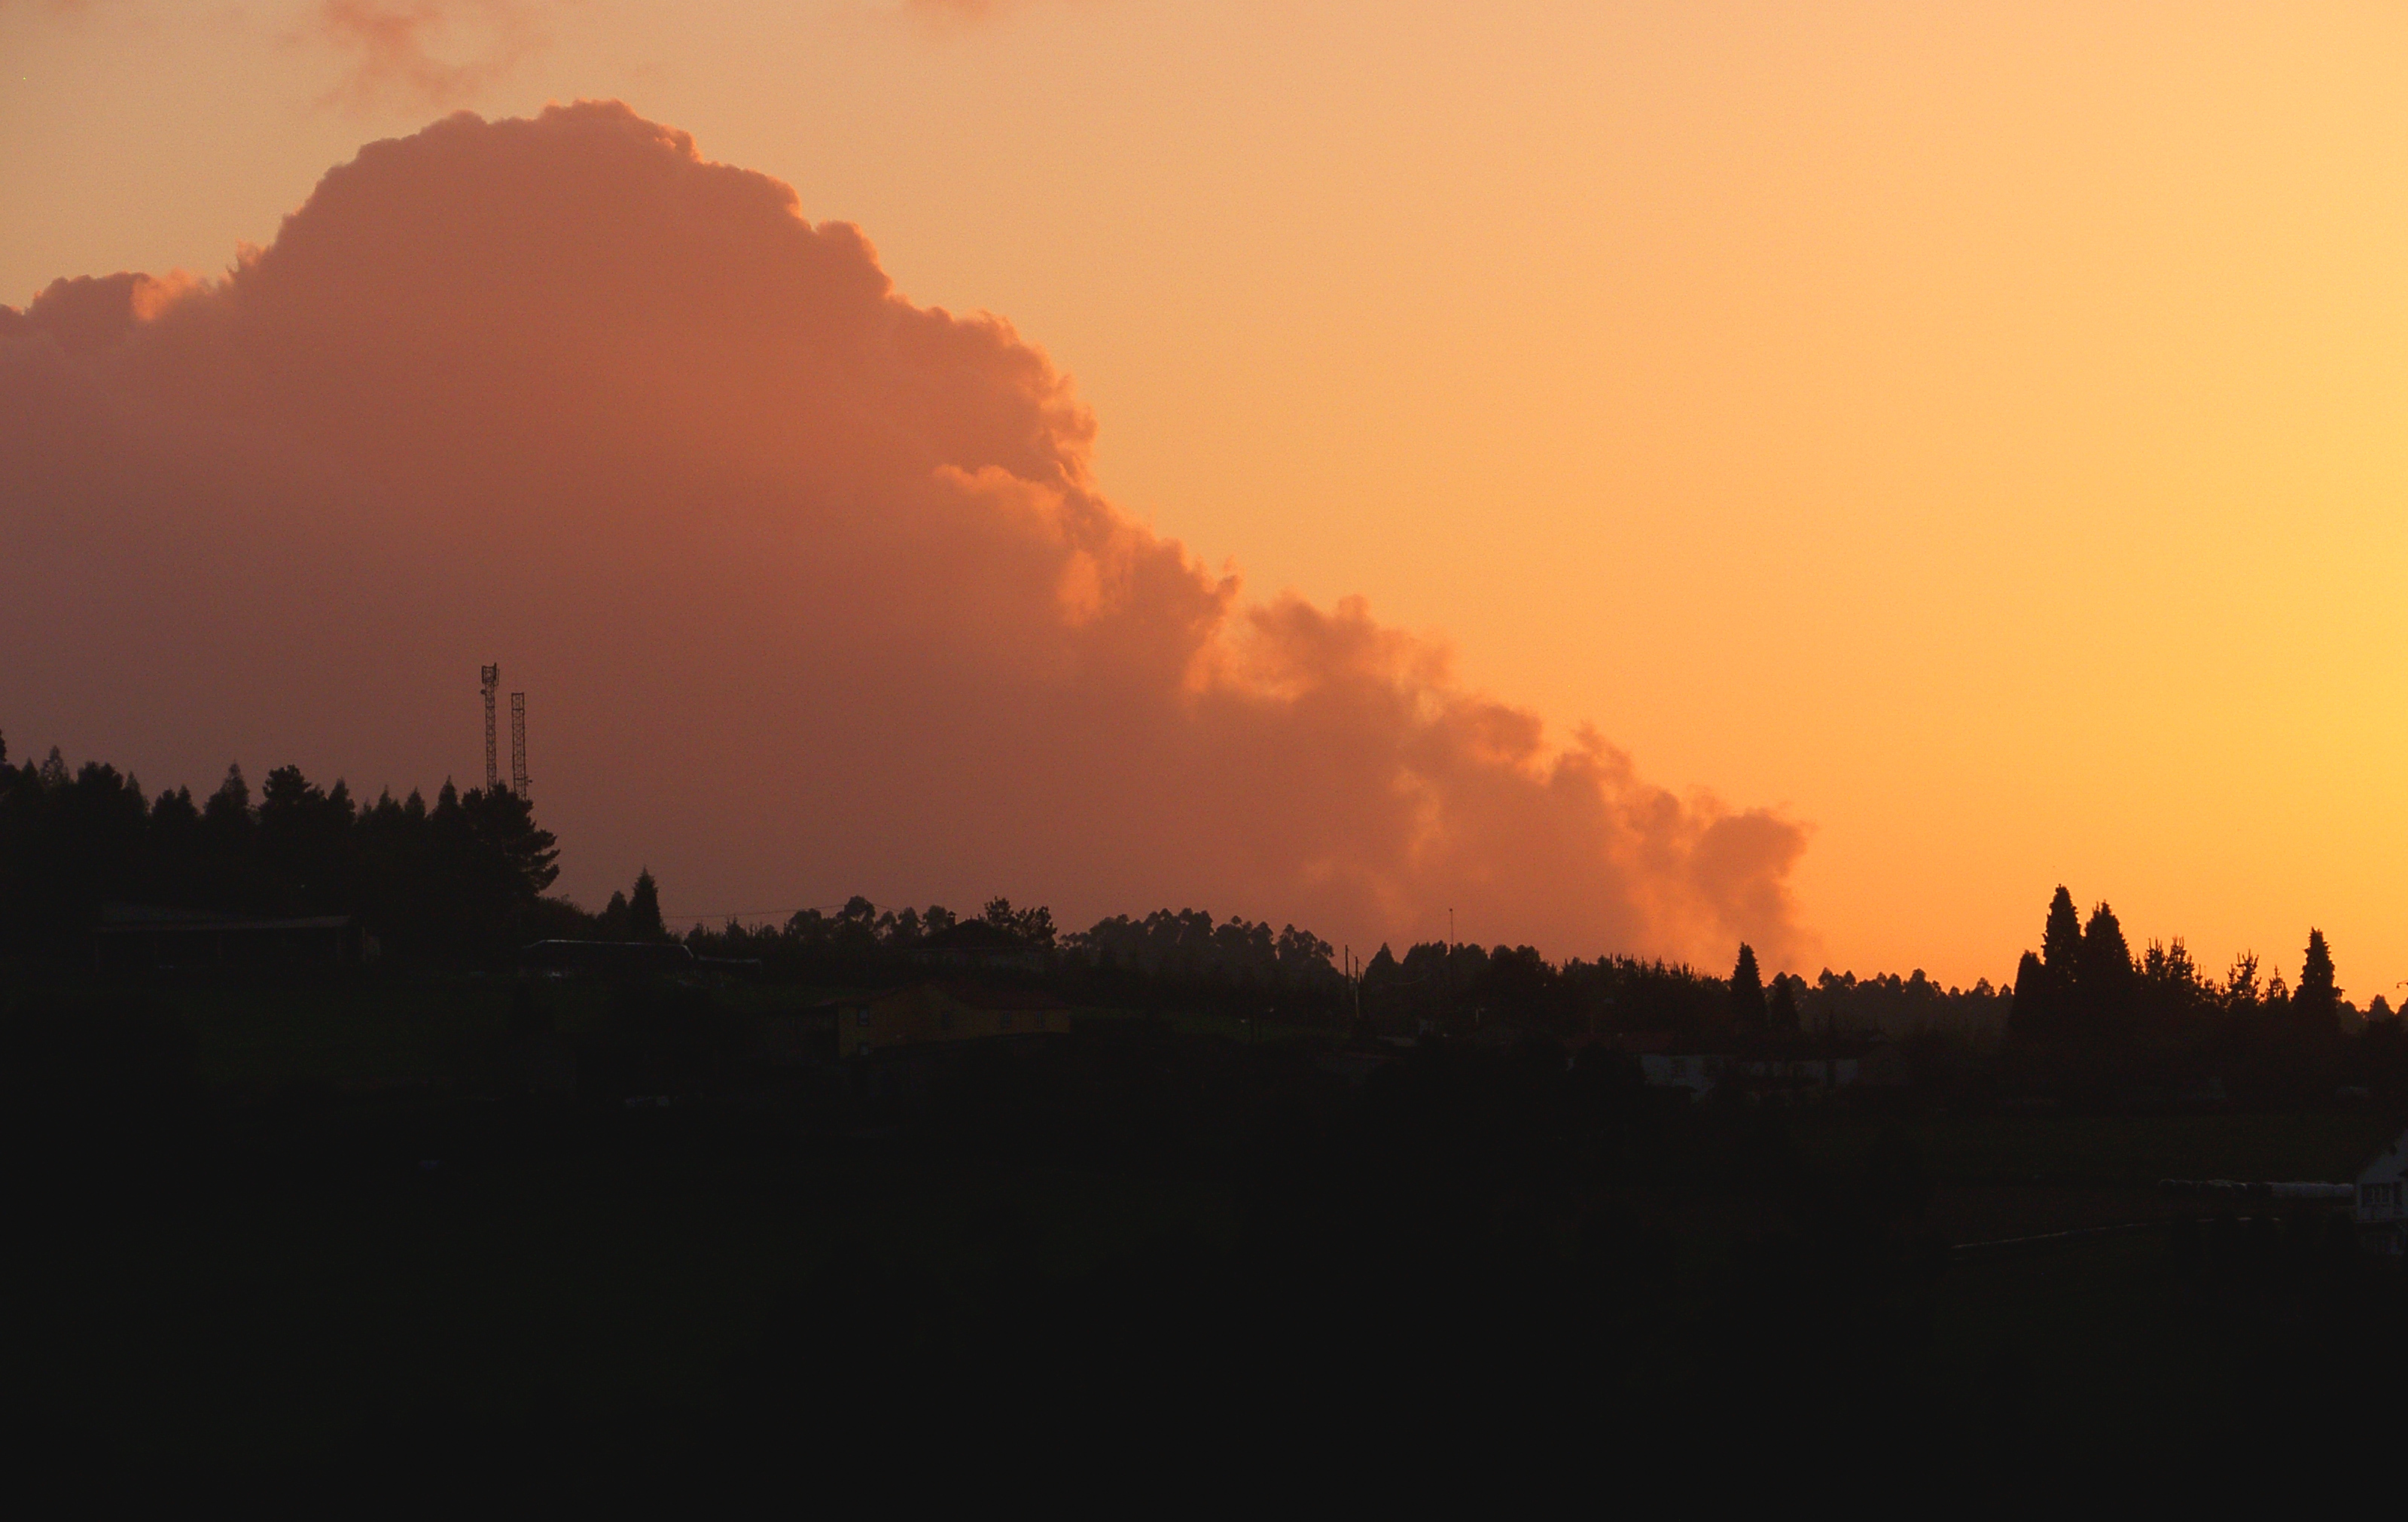
landscape, horizon, cloud, sky, sun, sunrise, sunset, sunlight, morning, dawn, atmosphere, dusk, evening, haze, la, ggl1, gphoto, afterglow, coru agaliciaspainscenery, atmospheric phenomenon, red sky at morning